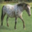
Label: horse